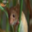
Label: mouse